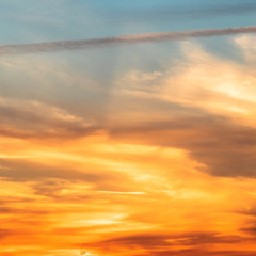
Cloud type: Cirrostratus (Cs)